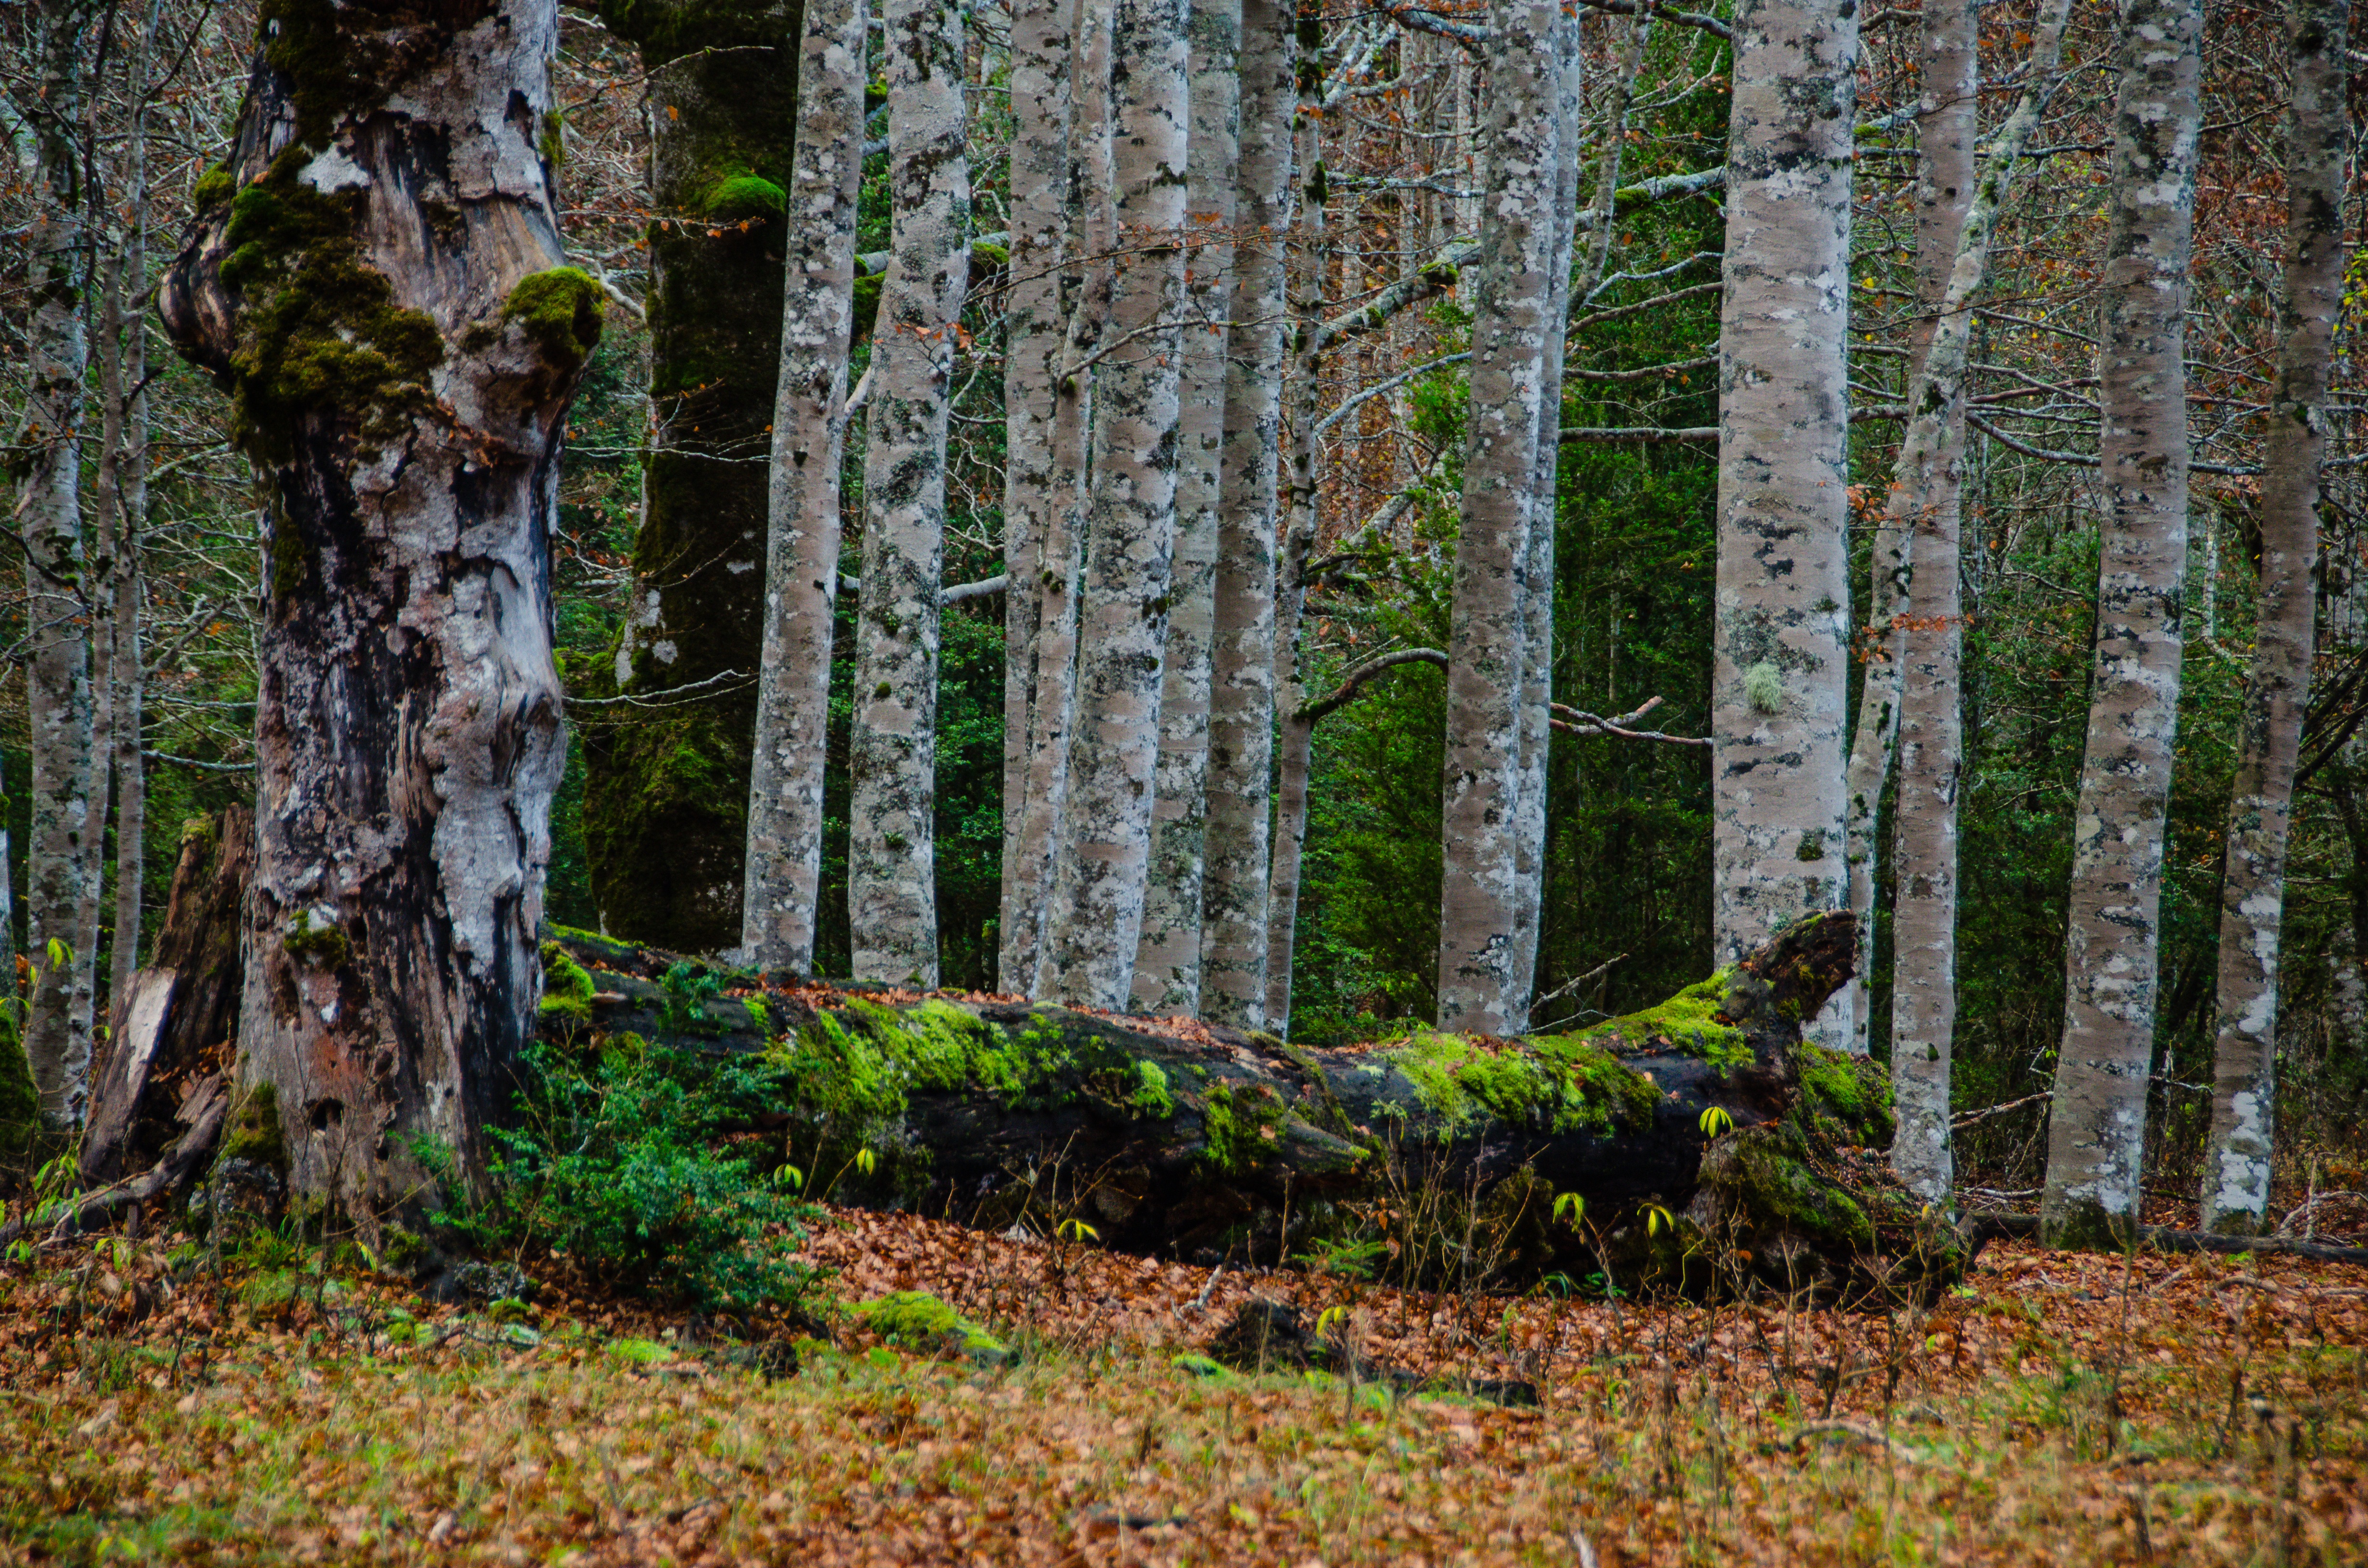
landscape, tree, forest, plant, leaf, flower, trunk, mystical, log, birch, autumn, season, spruce, shrub, branches, deciduous, grove, woodland, habitat, mood, ecosystem, tree trunks, mourning, weather mood, mysticism, flowering plant, biome, birch forest, old growth forest, natural environment, woody plant, temperate broadleaf and mixed forest, temperate coniferous forest, land plant